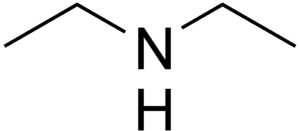
structure du diéthylamine